Agraeciini

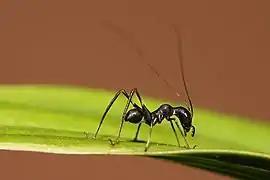
"Macroxiphus sp." mimicking an ant

Agraeciini is a large tribe of bush crickets or katydids in the conehead subfamily, Conocephalinae.